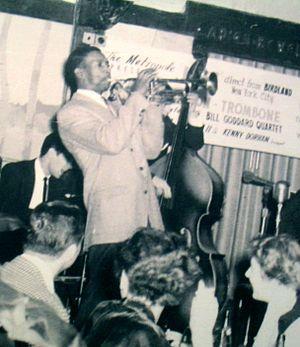
Kenny Dorham est un trompettiste et compositeur de jazz américain né le 30 août 1924 à Fairfield et décédé le 5 décembre 1972 à New York.